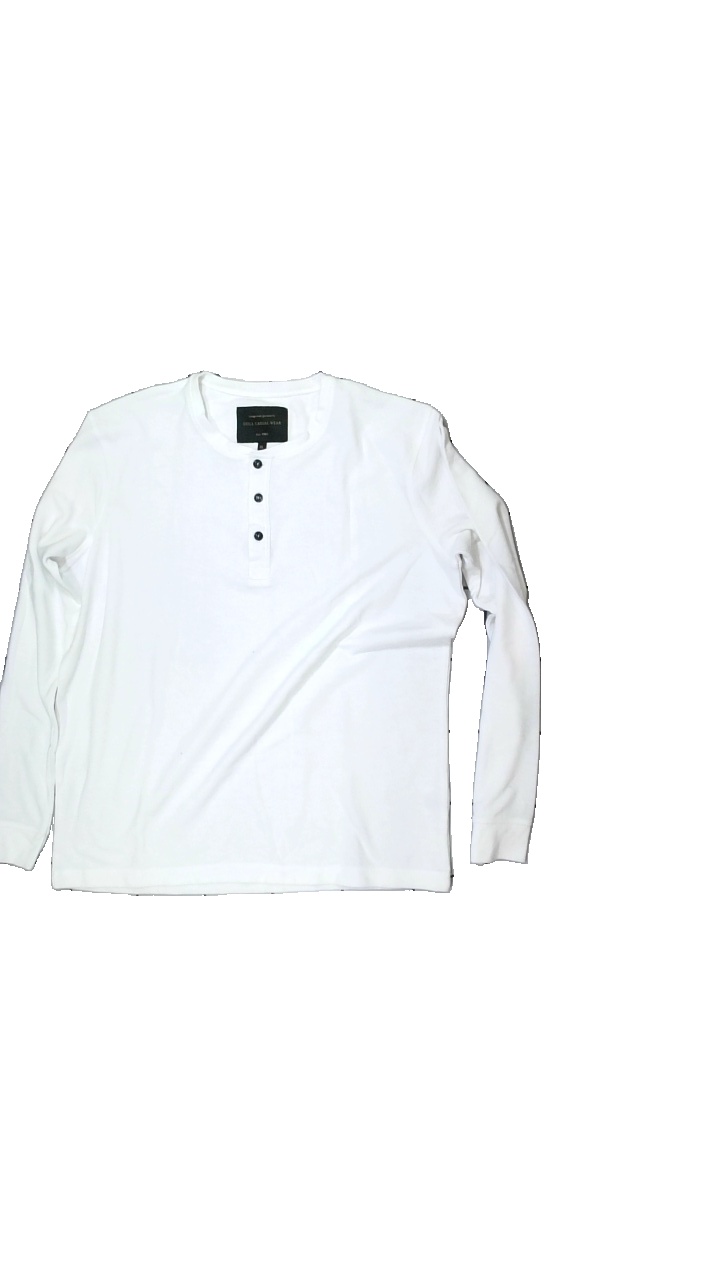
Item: Sweater (Men)
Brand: Skill
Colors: White
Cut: Regular, C-collar
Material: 65% cotton, 35% polyester
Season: All
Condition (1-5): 3
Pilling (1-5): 3
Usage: Reuse
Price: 50-100